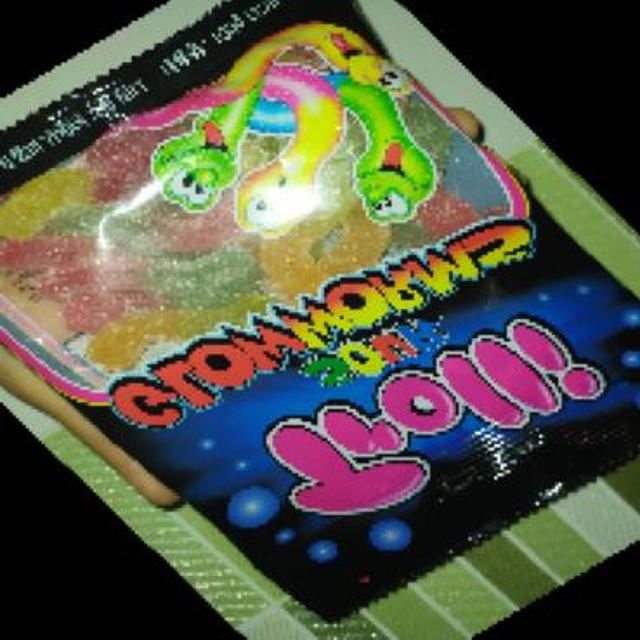
Label: plastics